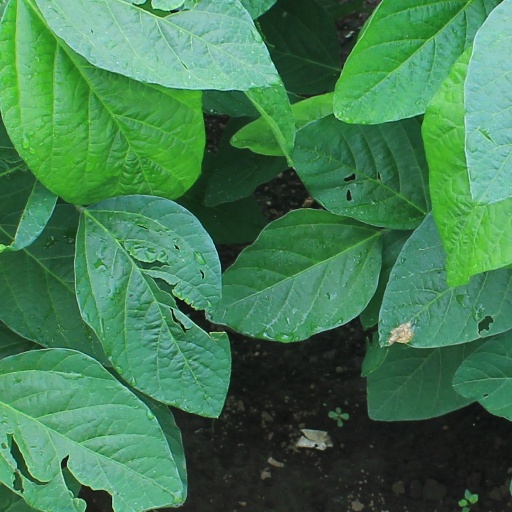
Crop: soybean